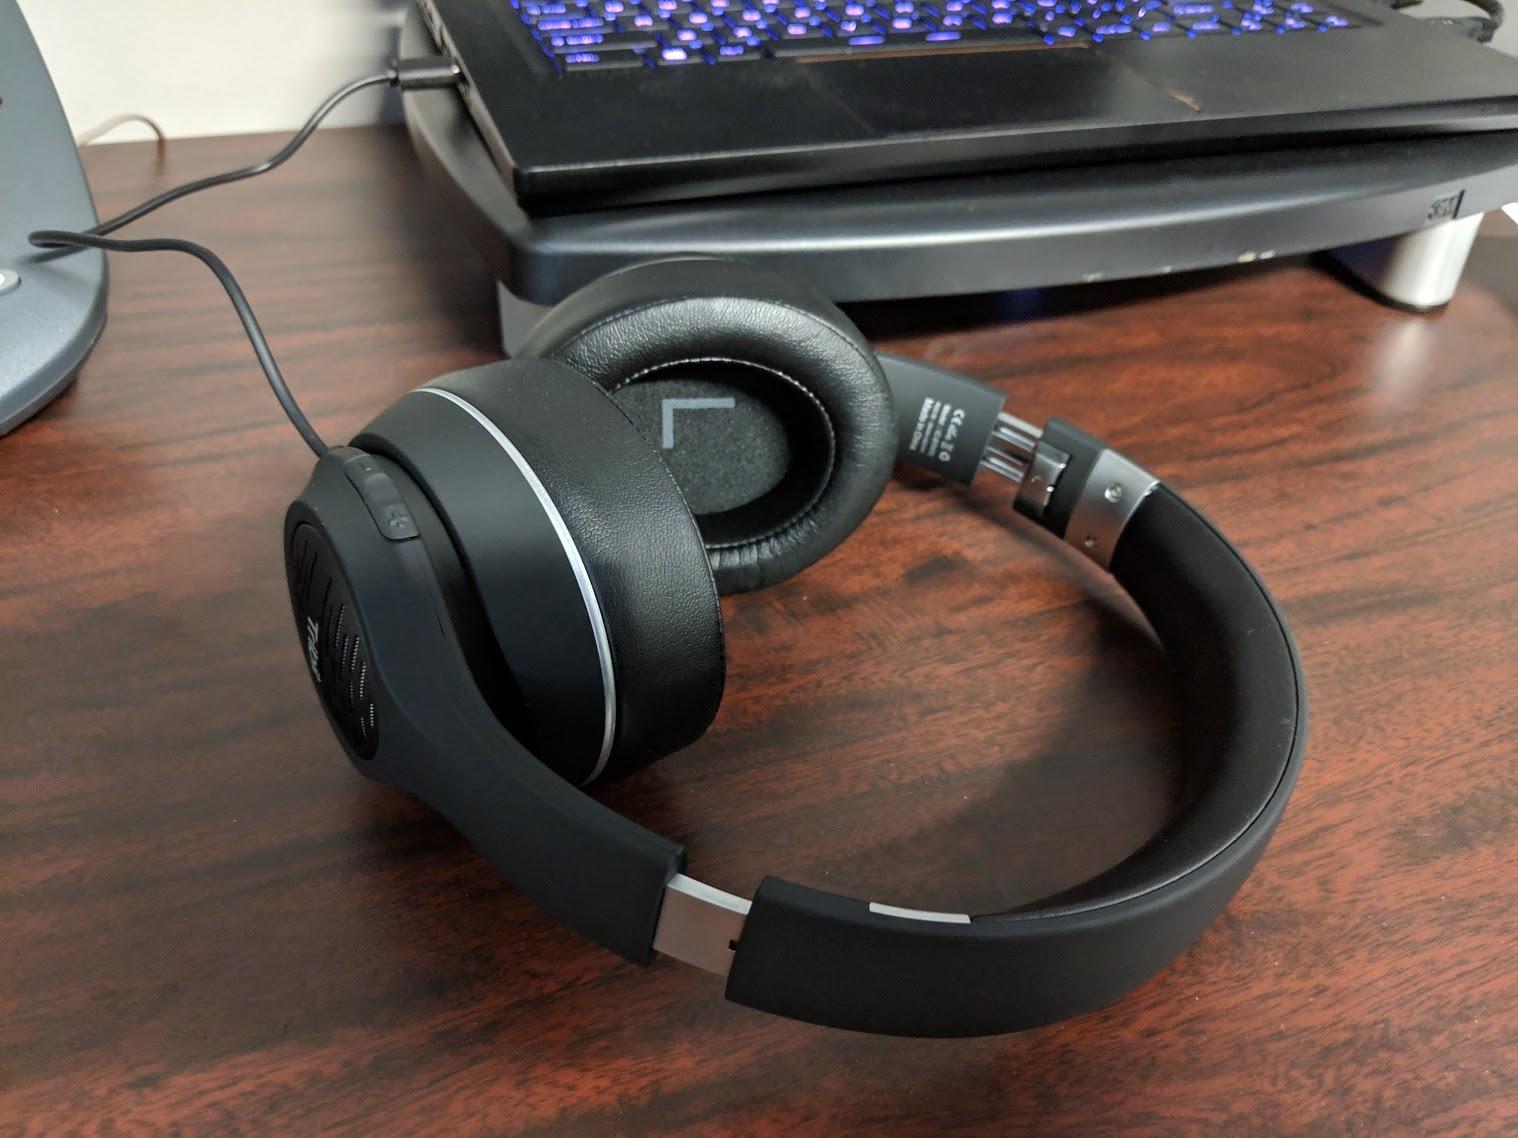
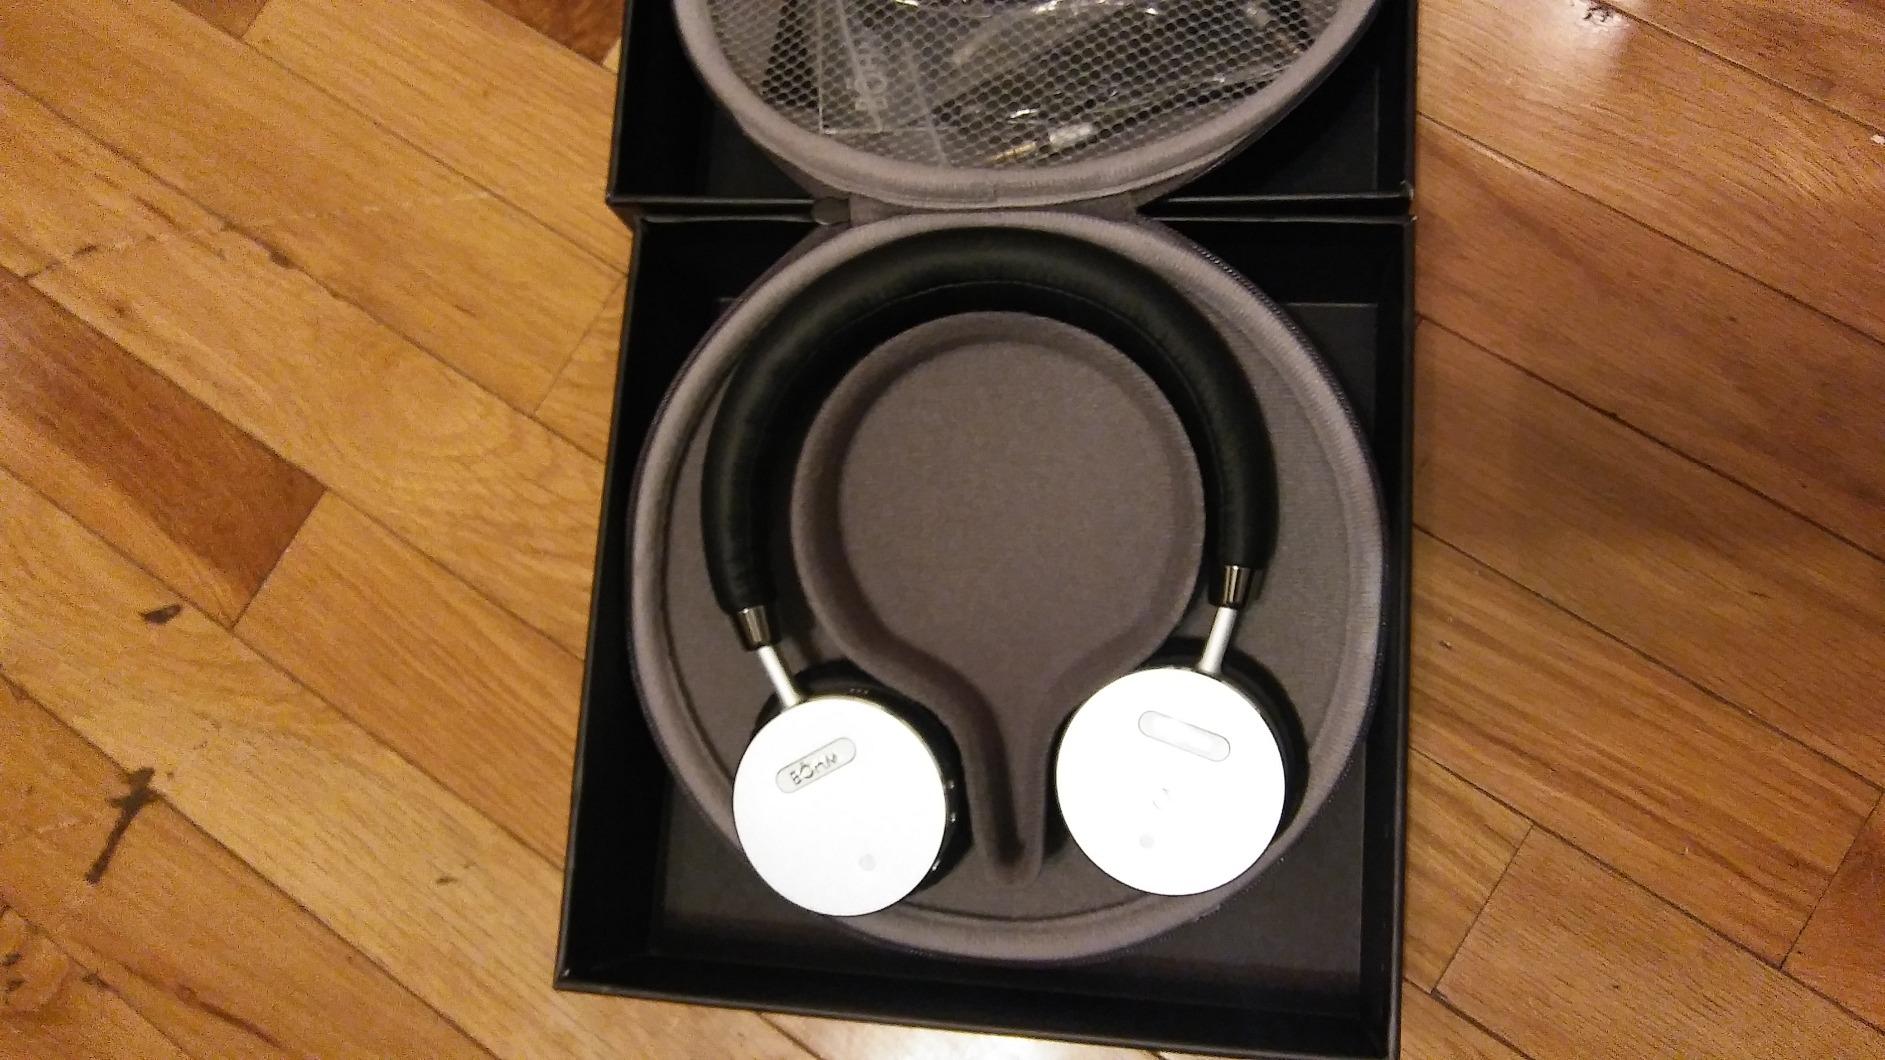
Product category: headphones
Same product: no